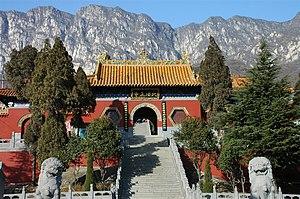
Le temple Fawang est un temple bouddhique chan situé au mont Song, dans la ville-district de Dongfeng, au sein de la ville-préfecture de Zhengzhou, dans la province du Henan, en Chine. C'est le plus ancien centre bouddhique de Chine, trois ans après le temple du Cheval blanc de Luoyang.